Bethlem myopathy

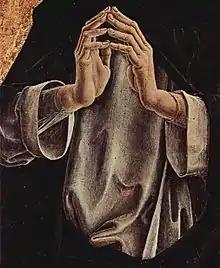
Much like in this painting, Bethlem sign is an inability to make full contact of palms and fingers while elbows are raised, due to finger contractures.

Early on, there may be distal laxity (hypermobility), but all of those with Bethlem myopathy eventually develop multiple joint contractures: long finger flexors, wrists, elbows, hips, knees and ankles. There may also be club foot, scoliosis or rigid spine. Skin abnormalities are common, including keloid formation, ‘cigarette paper scarring’ (atrophic scarring), velvety soft skin, and follicular hyperkeratosis.